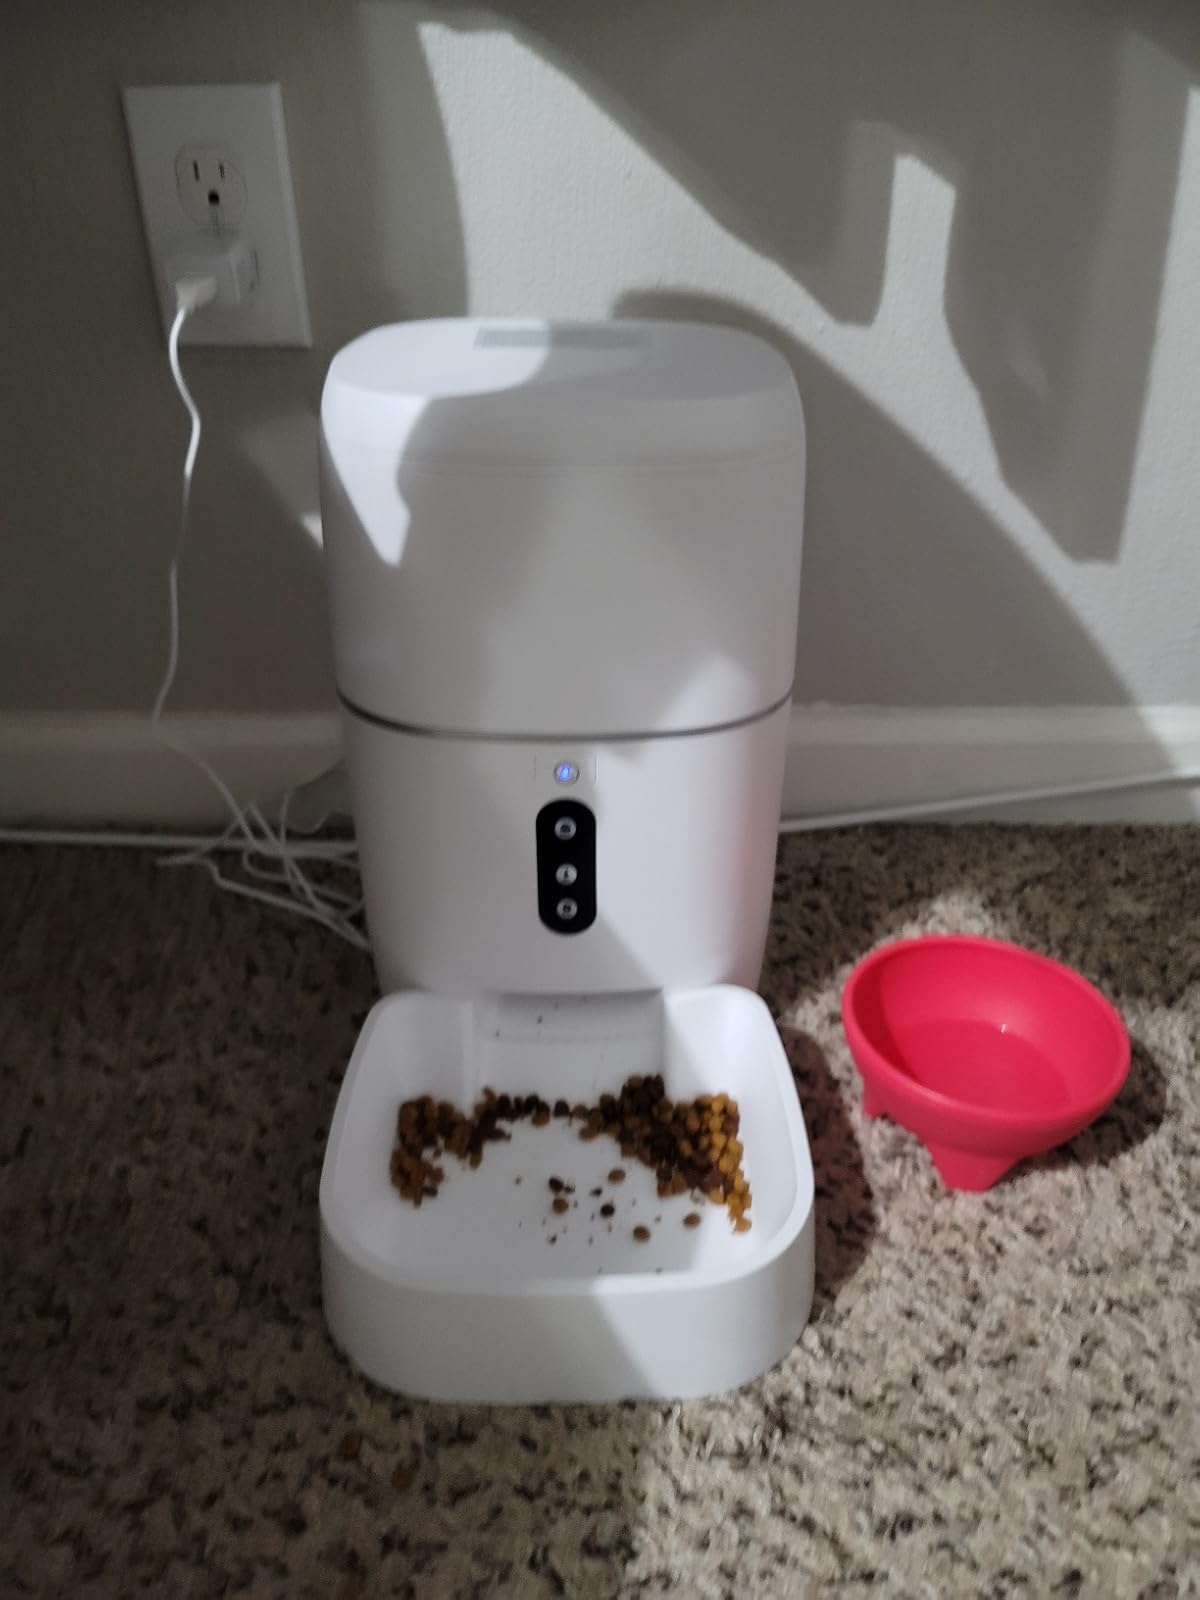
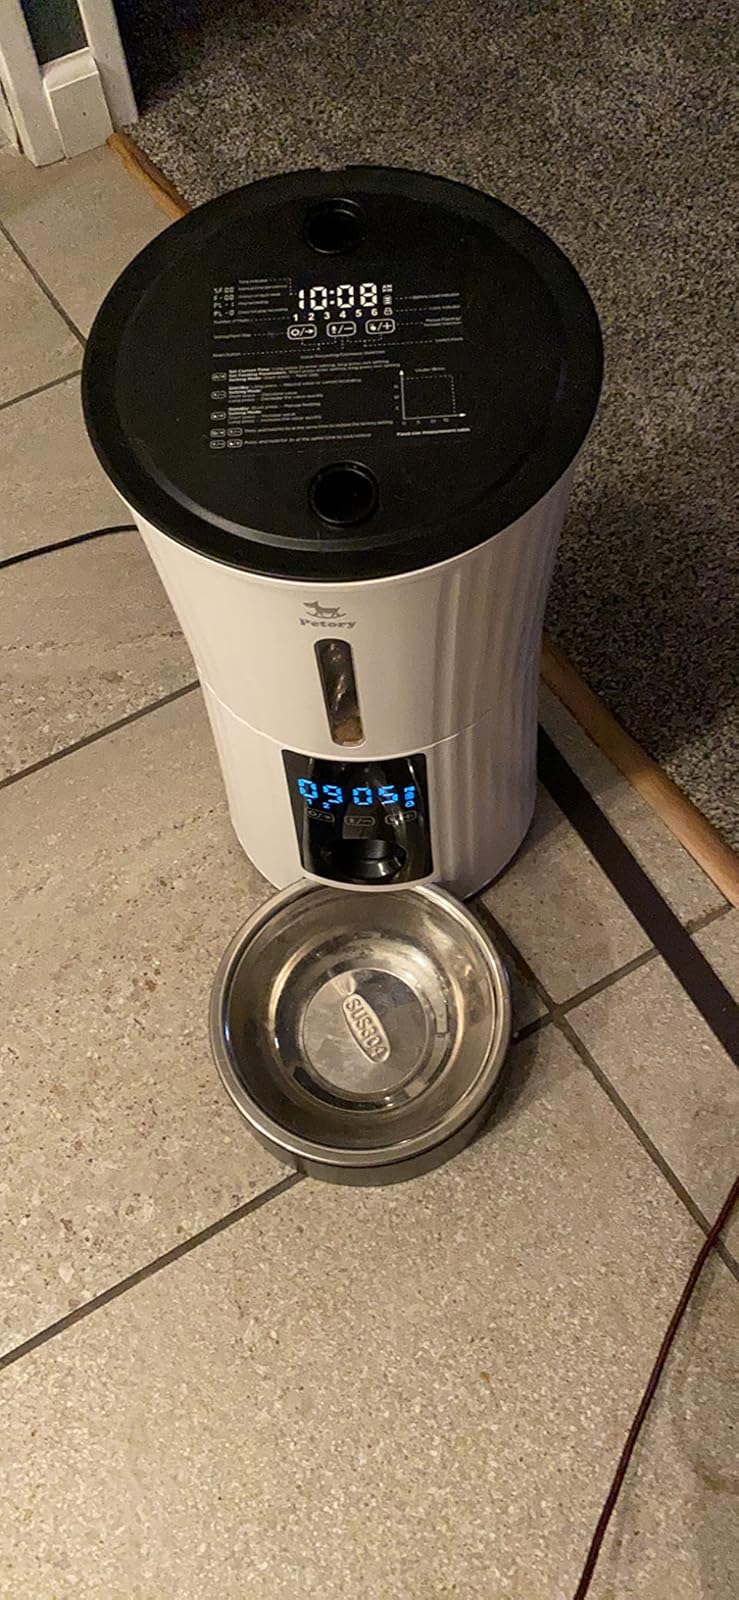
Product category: items_feeder
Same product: no